Eveleth Recreation Building

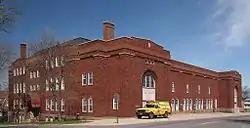
The Eveleth Recreation Building from the southeast

The Eveleth Recreation Building, later the Arrow Shirt Factory, is a historic building in Eveleth, Minnesota, United States. It was constructed in 1918 as a municipal gymnasium, with a curling rink on the ground floor and an ice hockey rink on the second floor. At that time the city of Eveleth was flush with tax revenue from the Mesabi Range mining boom, and the population was heavily male from the influx of mine workers. As the gender balance evened out in the 1930s, the building was converted into a garment factory, answering a need for employment opportunities for women and diversifying the local economy.